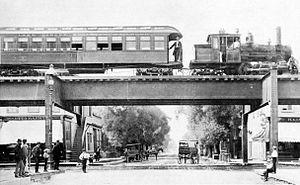
La Lake Street Elevated Railroad est une ancienne compagnie de métro de la ville de Chicago.
L'histoire de Chicago commence en 1833 avec la fondation officielle de la ville qui tient une place importante dans l'histoire industrielle et culturelle des États-Unis. Chicago est devenue la plus grande ville de l’État de l'Illinois, le centre névralgique de la région du Midwest, et la troisième métropole des États-Unis, après New York et Los Angeles. Elle constitue le centre économique et culturel de la région des Grands Lacs et du Midwest. La commune compte 2 722 389 habitants d'après le dernier recensement de l’année 2016, alors que la région métropolitaine communément appelée « Chicagoland » concentre 9 526 434 habitants.